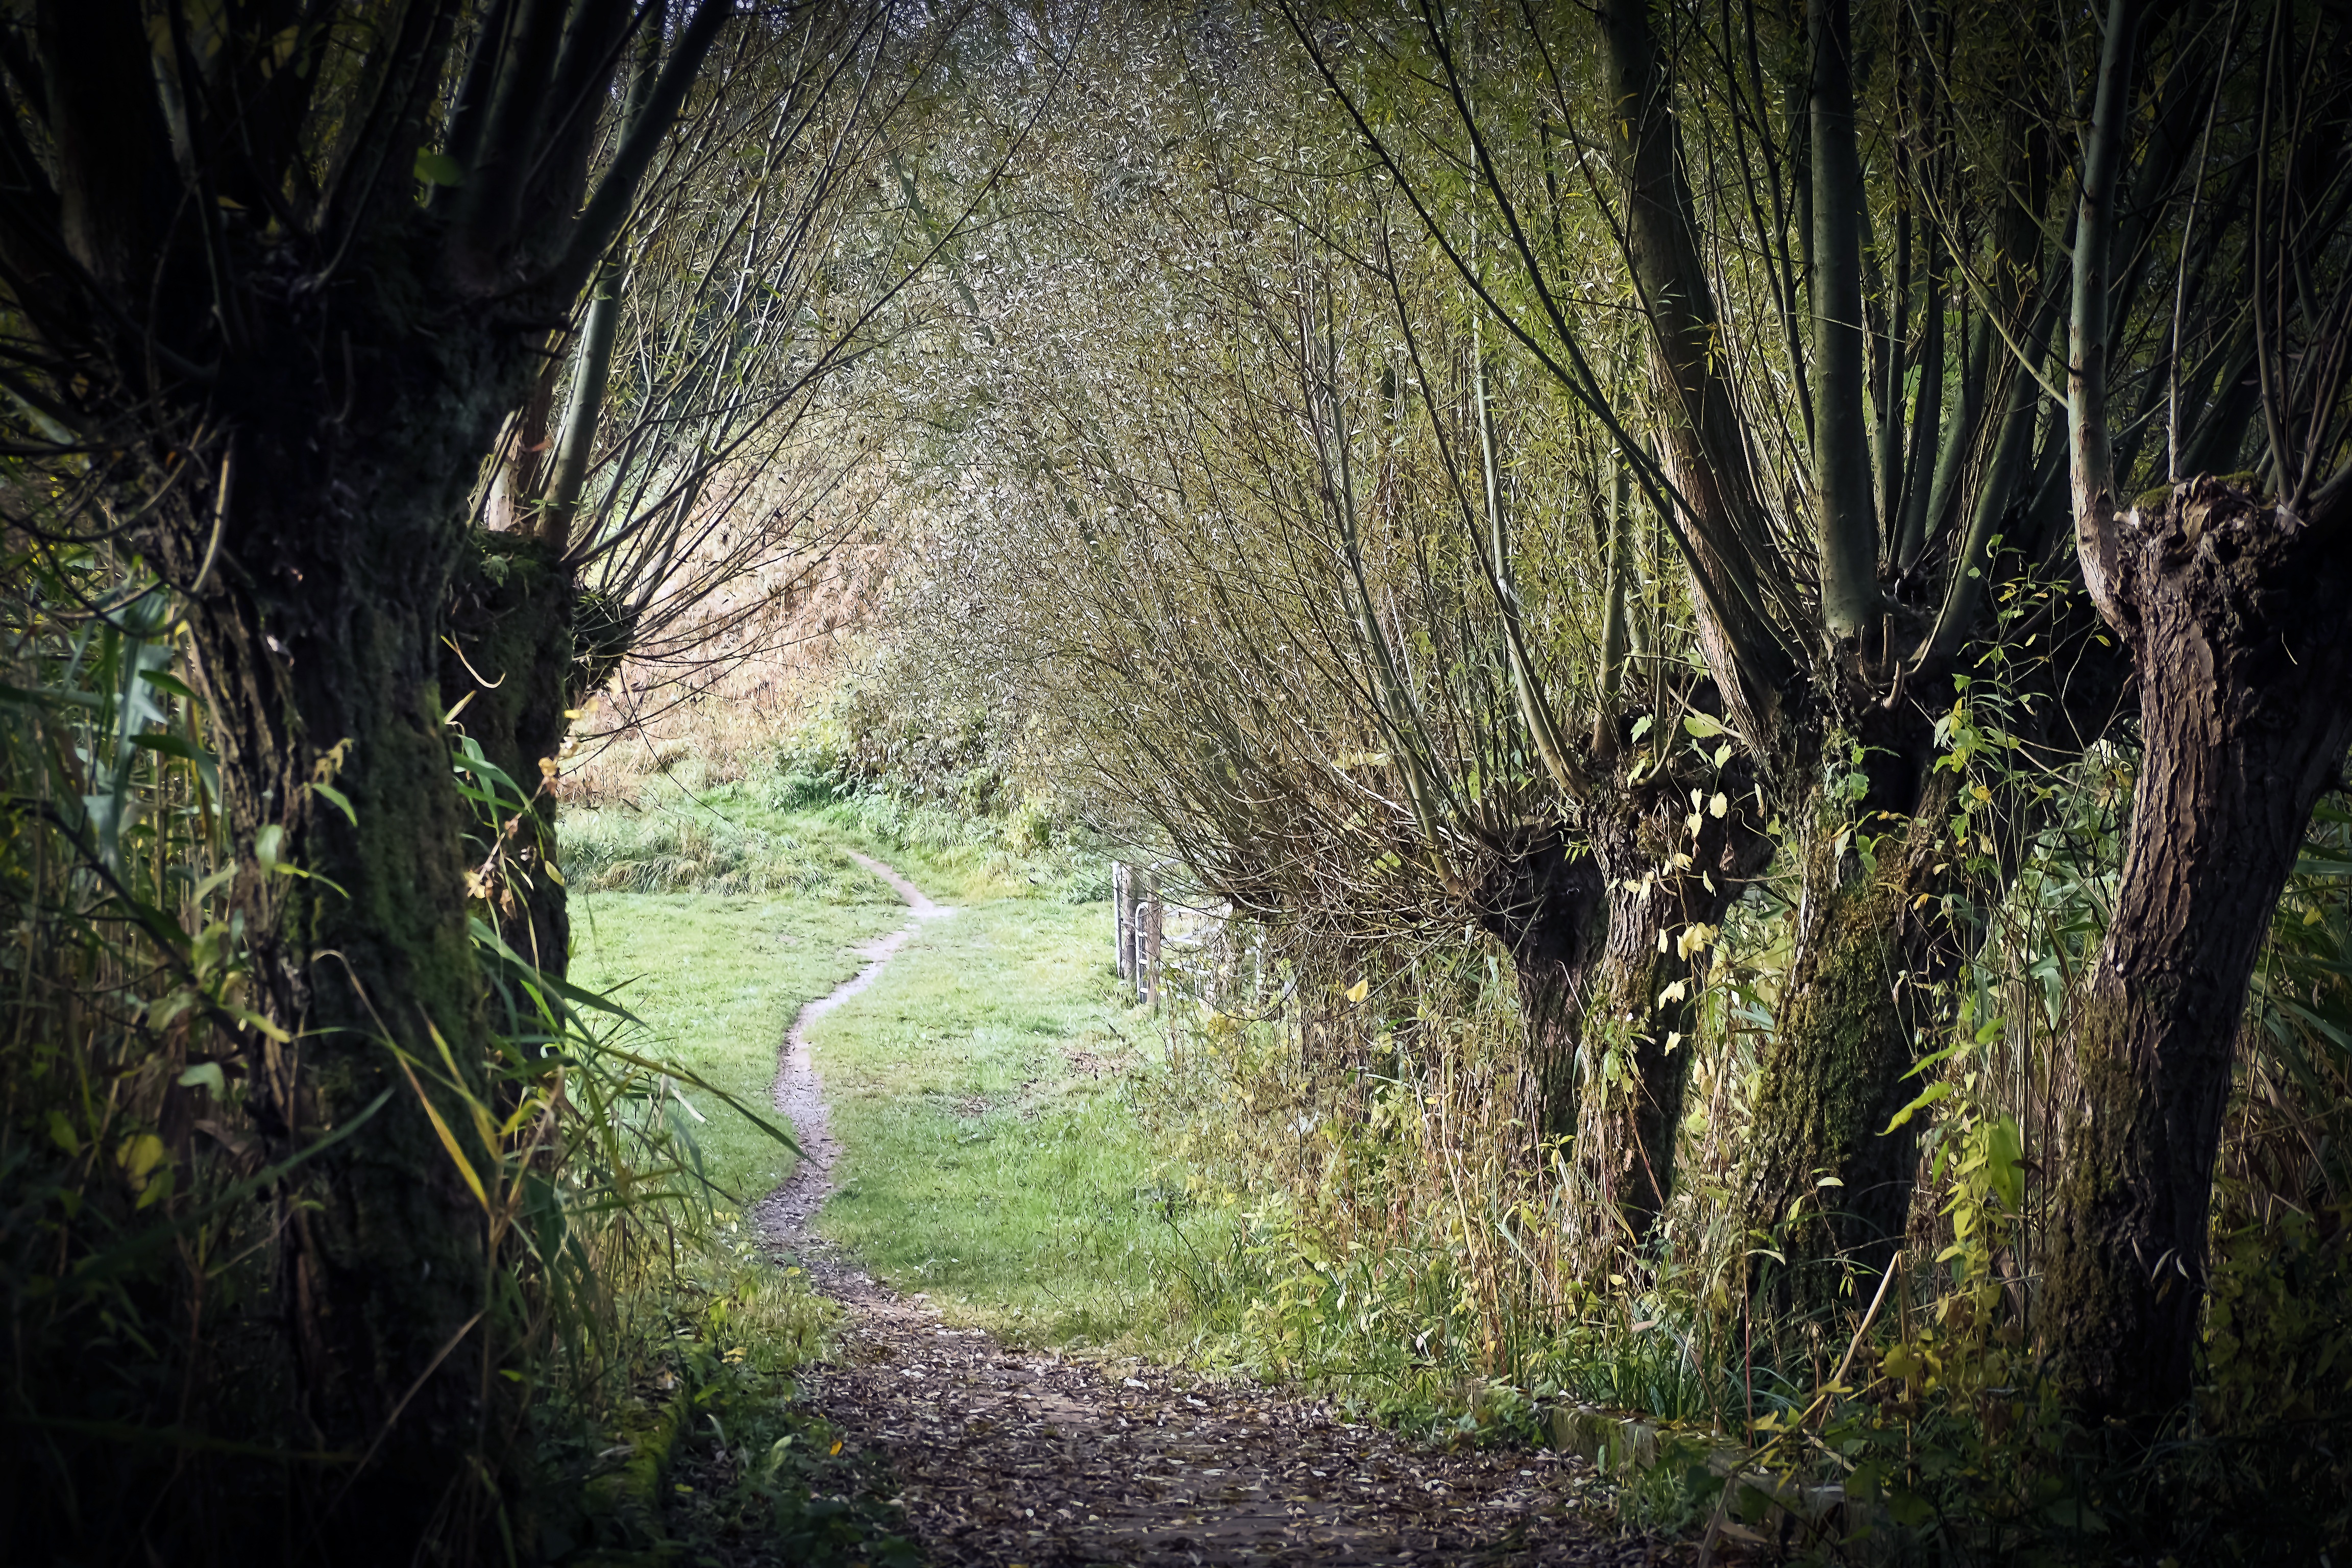
landscape, tree, nature, forest, path, grass, branch, light, wood, hiking, trail, sunlight, morning, leaf, old, mystical, moss, walk, wildlife, idyllic, green, jungle, autumn, rest, flora, braid, weathered, graze, trees, rainforest, branches, wetland, gloomy, woodland, habitat, mood, idyll, away, nature trail, abendstimmung, hanson, forest path, kahl, rural area, weeping willow, natural environment, geographical feature, atmospheric phenomenon, woody plant